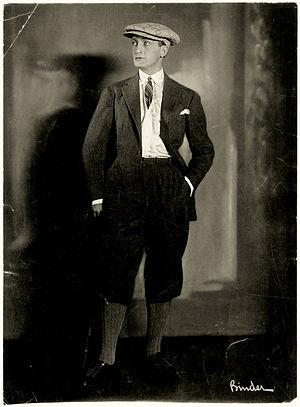
Hans Philipp August Albers, né le 22 septembre 1891 à Hambourg et mort le 24 juillet 1960 à Kempfenhausen, près de Starnberg, est un acteur et chanteur allemand.
Alexander Binder est un photographe allemand connu pour ses portraits de célébrités allemandes, notamment celles du cinéma.